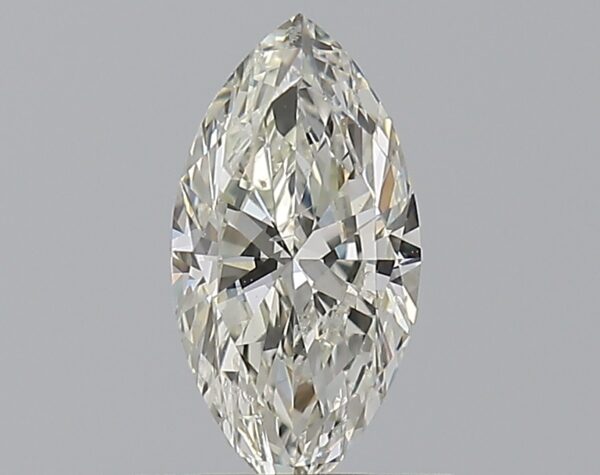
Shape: marquise
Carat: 0.5
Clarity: SI1
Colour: J
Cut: EX
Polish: EX
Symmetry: VG
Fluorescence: F
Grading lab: GIA
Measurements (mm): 8.16 x 4.15 x 2.46